2019 WTA Finals

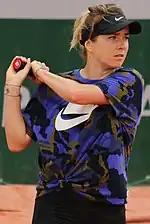
Elina Svitolina qualified for the third straight year.

On 14 October, defending champion Elina Svitolina was announced to be the seventh qualifier.